Eugene Plumacher

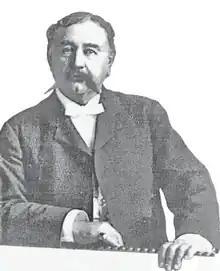

Eugene Hermann Plumacher (March 7, 1838 – September 25, 1910) was a German-American diplomat, who served as U.S. consul to Maracaibo, Venezuela, from 1877 until 1890. He started his career as an officer in the Royal Netherlands Navy and Swiss Army, later serving in the Union army as a colonel and working as a university professor.